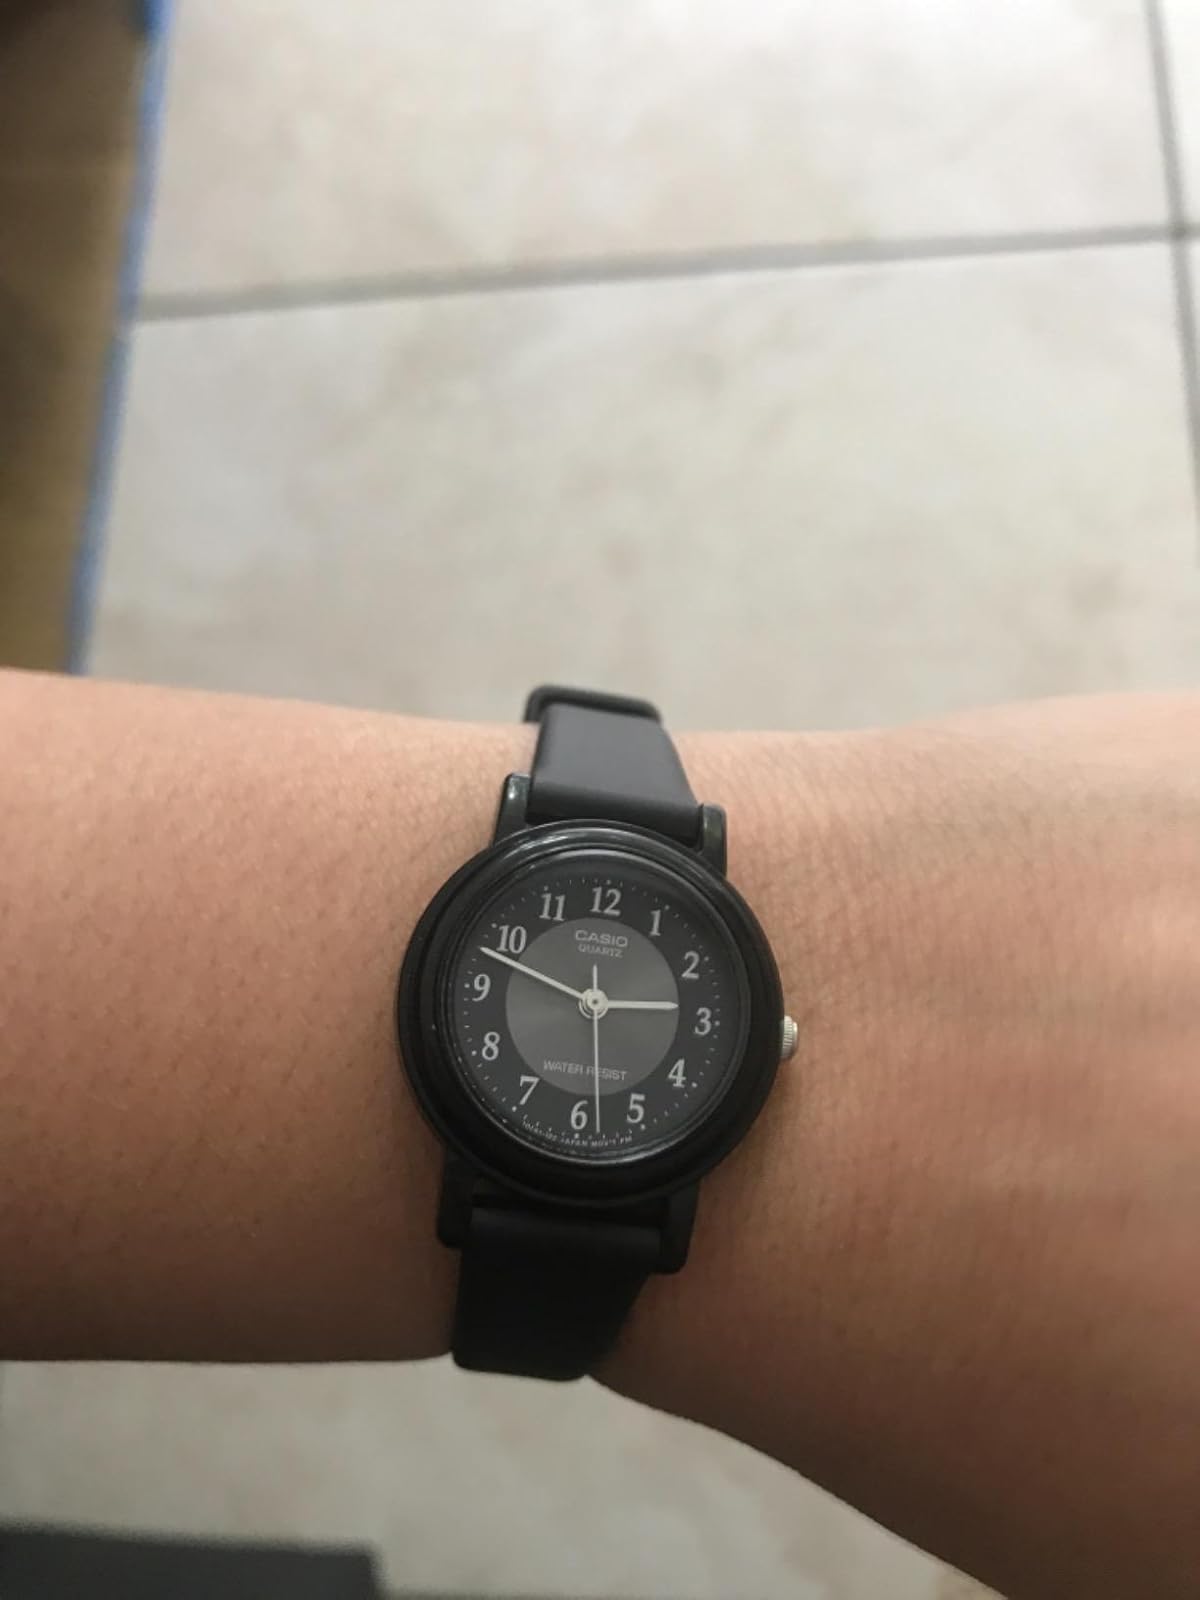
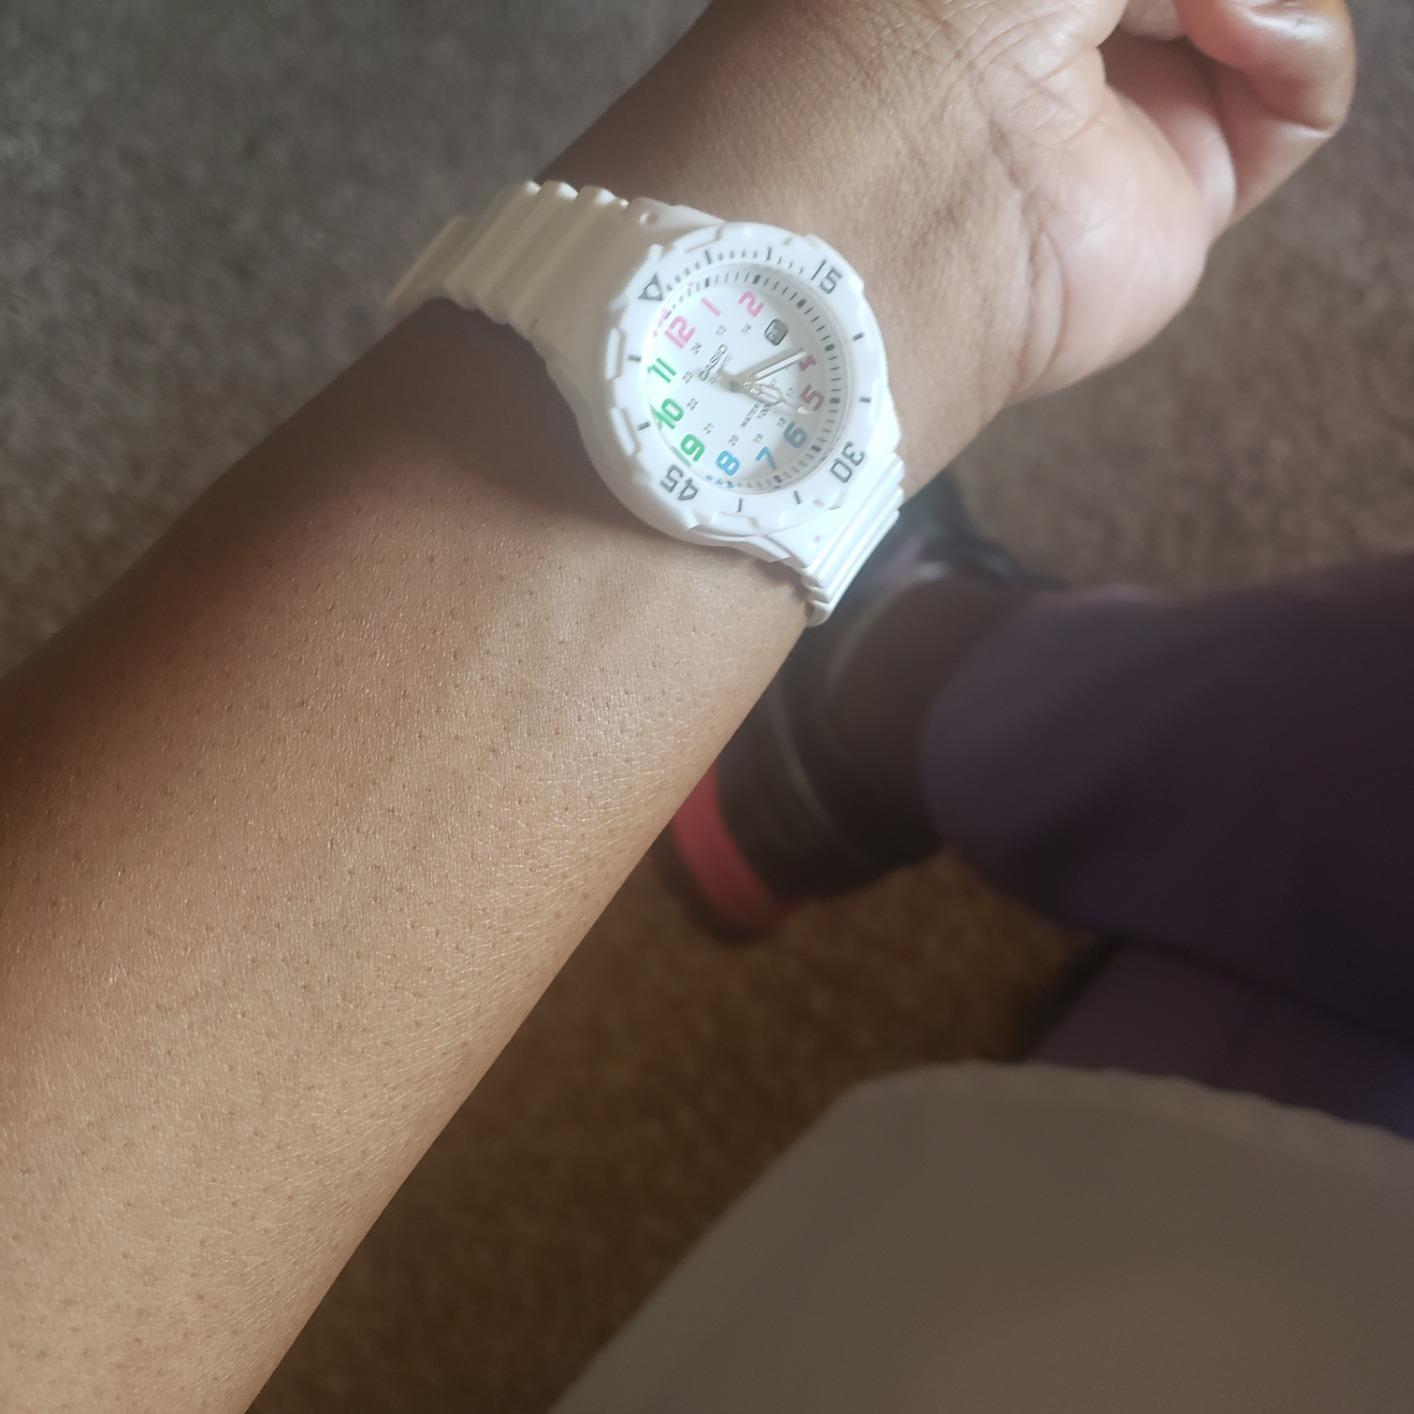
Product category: accessories_watch
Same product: no